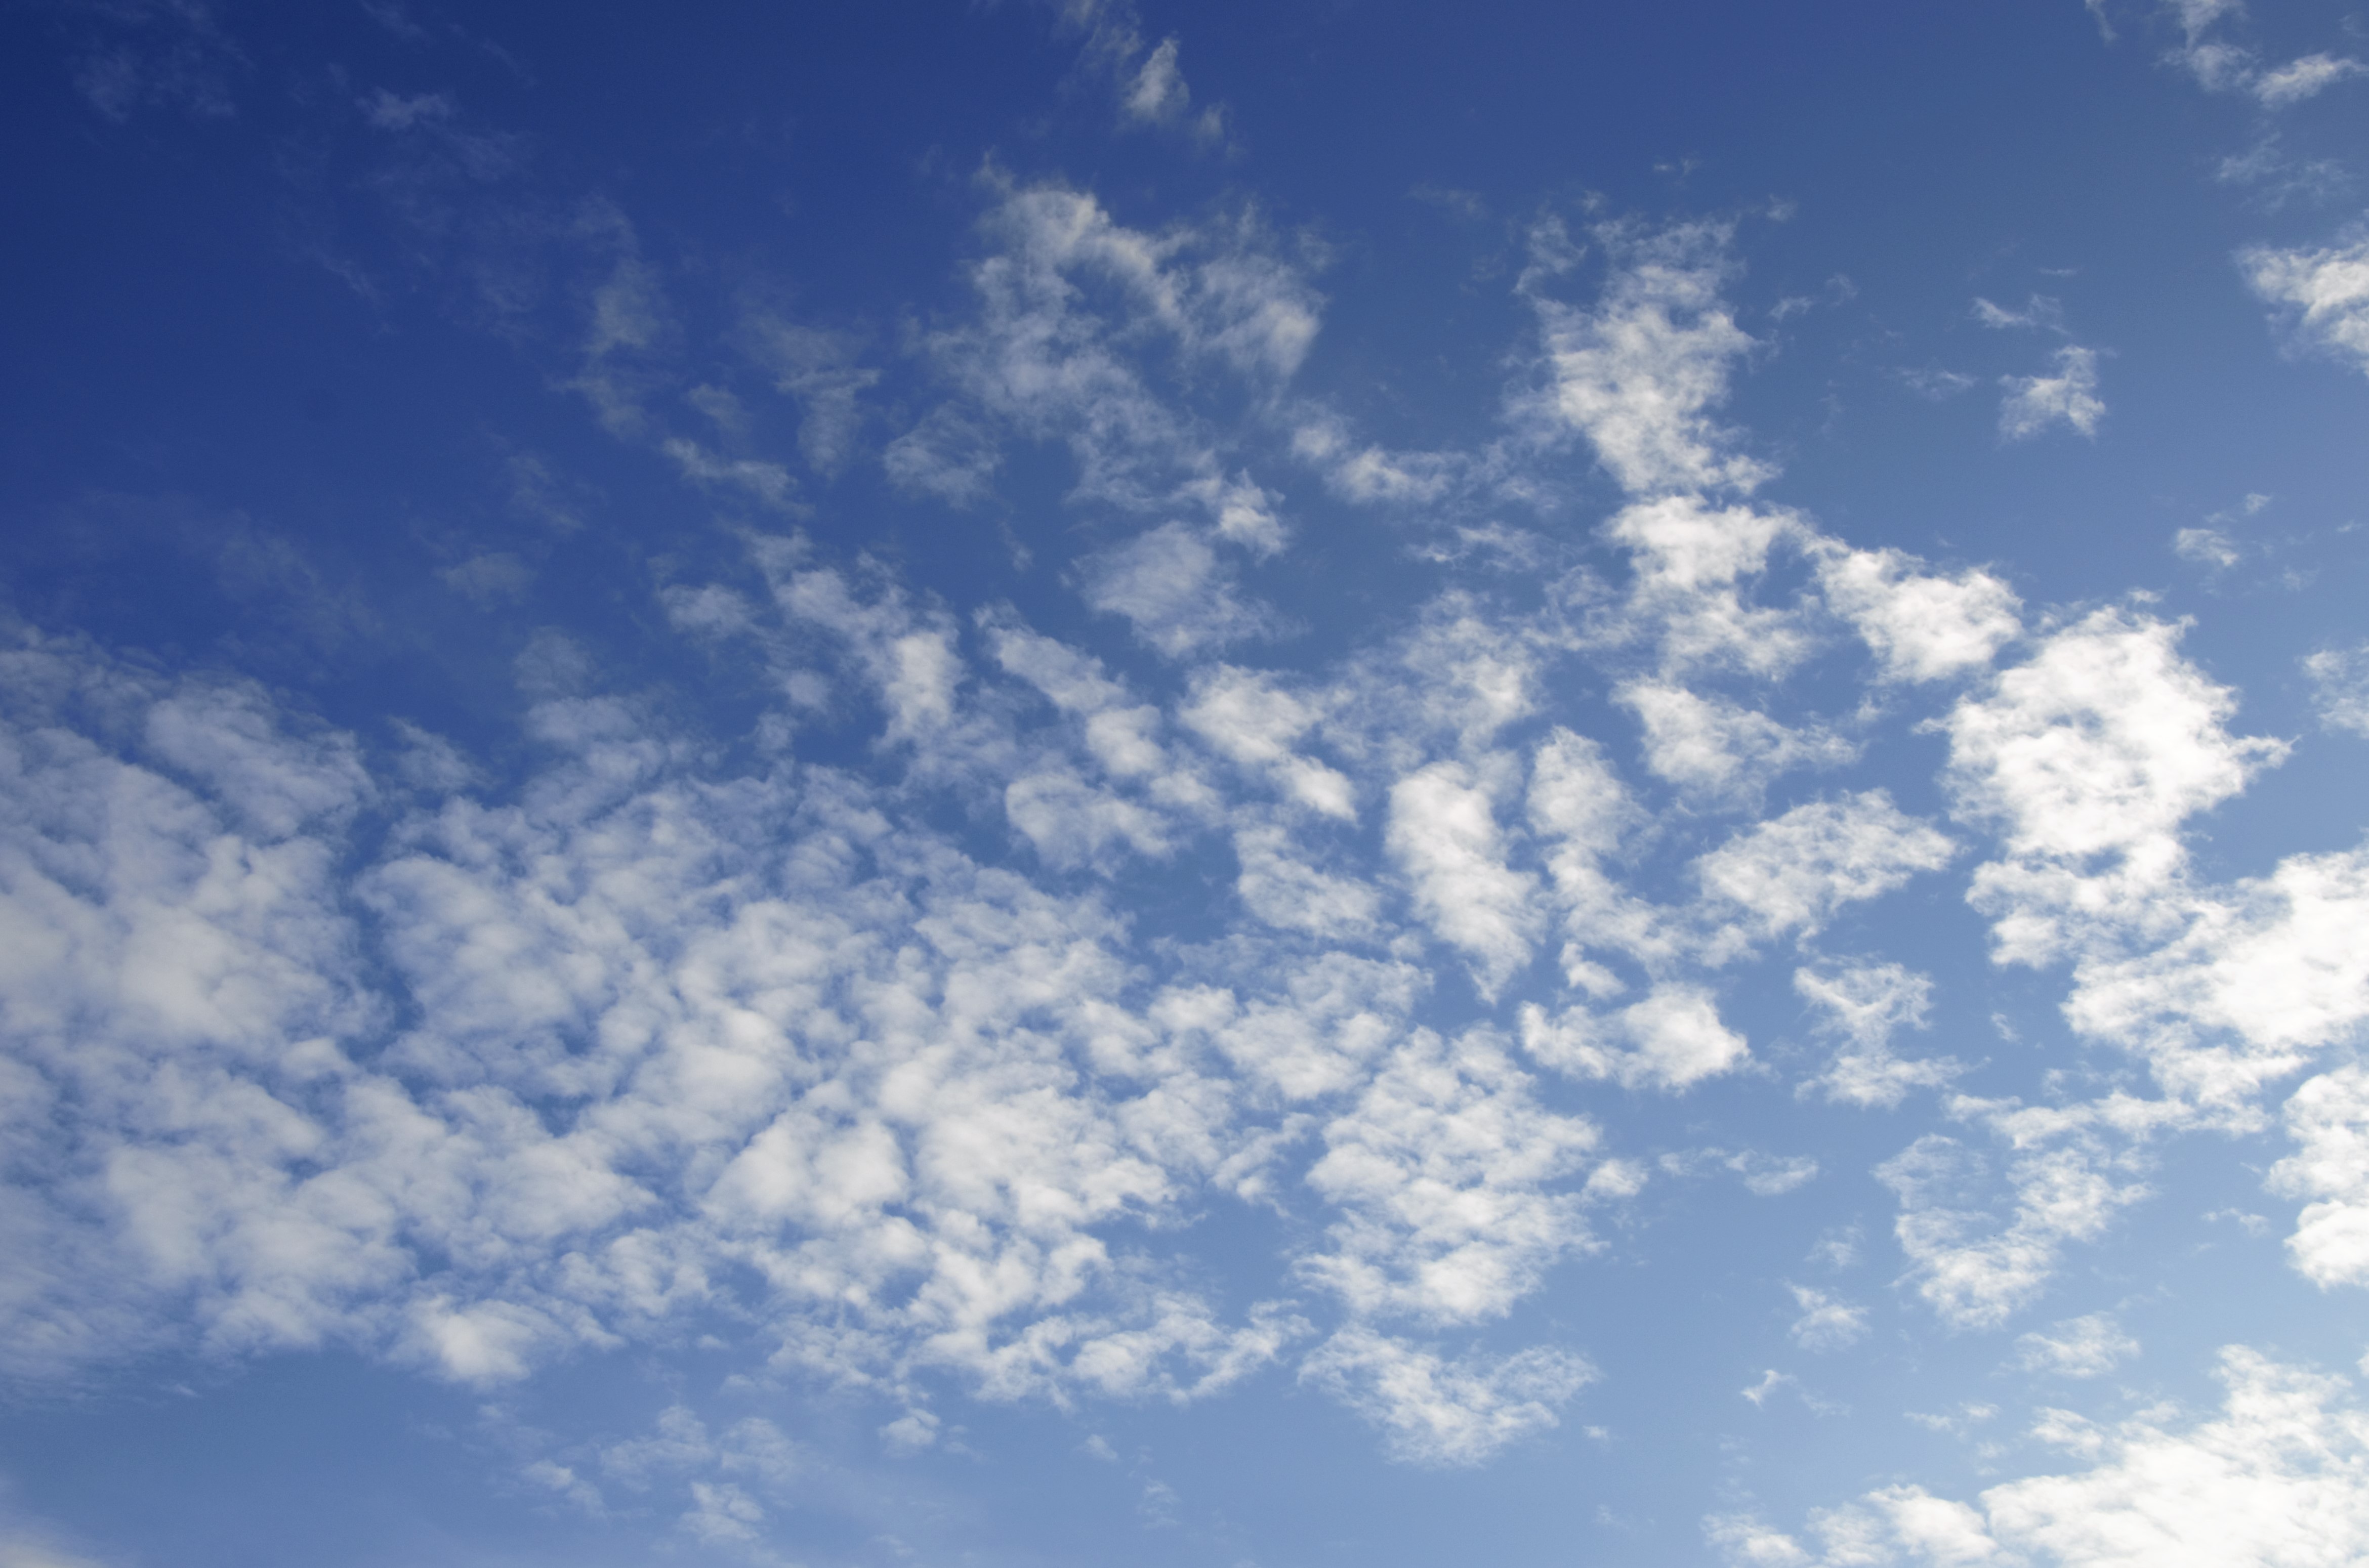
nature, horizon, cloud, sky, sunlight, atmosphere, daytime, cumulus, blue, clouds, brazil, meteorological phenomenon, atmosphere of earth